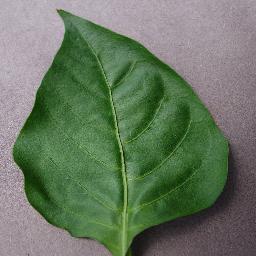
Label: Pepper,_bell___healthy